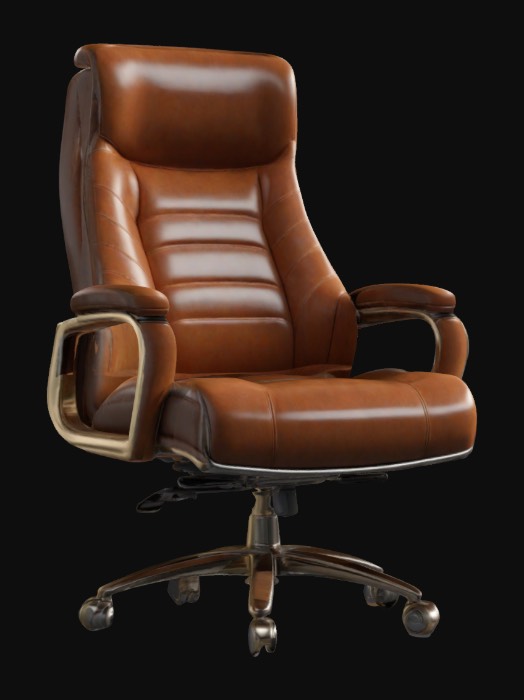
미적 점수 (1~10점): 1